Blimpie

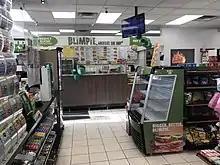
The Blimpie inside the Quick Mart convenience store in North Bergen, New Jersey

By the beginning of 1992, there were Blimpie restaurants in 27 states. That year, the chain passed the 500-unit mark and the company changed its name to Blimpie International, Inc. In the spring of 1993, Blimpie began trading its stock on the NASDAQ exchange. Around that time, the company began to more aggressively advertise than it had in the past, doubling its marketing budget to about $2 million per year. A new advertising campaign was launched, including television, radio, print, and point-of-purchase. This campaign marked the introduction of the chain's new tag line: "Simply Blimpie for fresh-sliced subs." Some television spots featured people on the street struggling to repeat the tongue-twisting phrase, "Simply Blimpie."